Family in the United States

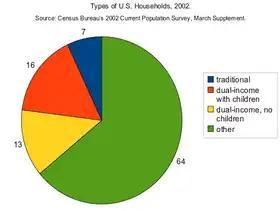
This figure illustrates the changing structure of families in the U.S. Only 7% of families in the U.S. in 2002 were "traditional" families in the sense that the husband worked and earned a sufficient income for the wife and kids to stay home. Many families are now dual-earner families. The "other" group includes the many households that are headed by a single parent.

A single parent (also termed lone parent or sole parent) is a parent who cares for one or more children without the assistance of the other biological parent. Historically, single-parent families often resulted from death of a spouse, for instance in childbirth. This term is can be broken down into two types: sole parent and co-parent. A sole parent is managing all of the responsibilities of child-rearing on their own without financial or emotional assistance. A sole parent can be a product of abandonment or death of the other parent or can be a single adoption or artificial insemination. A co-parent is someone who still gets some type of assistance with the child/children. Single-parent homes are increasing as married couples divorce, or as unmarried couples have children. Although widely believed to be detrimental to the mental and physical well-being of a child, this type of household is tolerated.